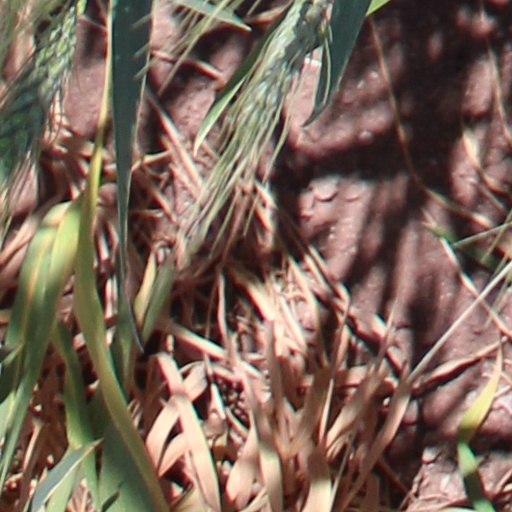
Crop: wheat